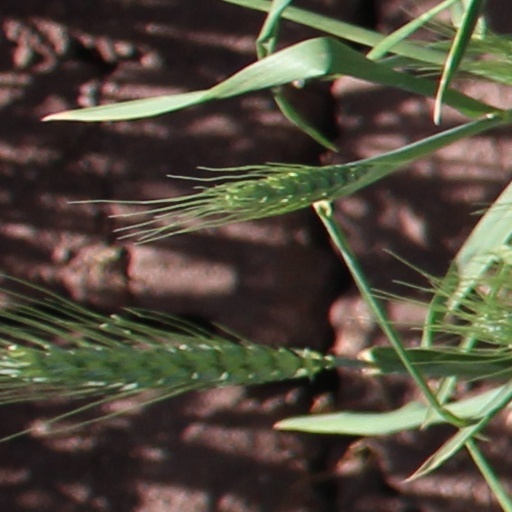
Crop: wheat